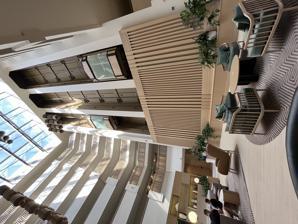
Building: Hilton Santa Monica Hotel & Suites
Country: United States of America
Year built: 1990
Hotel in Santa Monica, California, U.S. Hilton Santa Monica Hotel & Suites Interior lobby, 2022 General information Town or city Santa Monica, California Country United States Coordinates 34°00′42″N 118°29′20″W / 34.01172°N 118.48900°W / 34.01172; -118.48900 Hilton Santa Monica Hotel & Suites is a 286-room hotel in Santa Monica, California , in the United States. History Built in 1990, the eight-floor hotel was last renovated in 2021. Previously operated by DoubleTree Suites as a 253-room hotel, the Hilton Santa Monica reopened in April 2021 following a two-year redesign and renovation. Additional rooms were added by splitting presidential suites and relocating the lounge. In 2022, someone filed a lawsuit against the hotel for allegedly recording phone calls without warning. Features The hotel has 7,773 square feet of meeting space and a rooftop pool. All rooms have modular dining tables with power outlets to function as workstations, and the hotel's tech lounge has charging stations and long tables for coworking. Monica's operates as the hotel's signature restaurant as of 2022. The menu includes West Coast fish and produce. See also List of hotels in the United States References